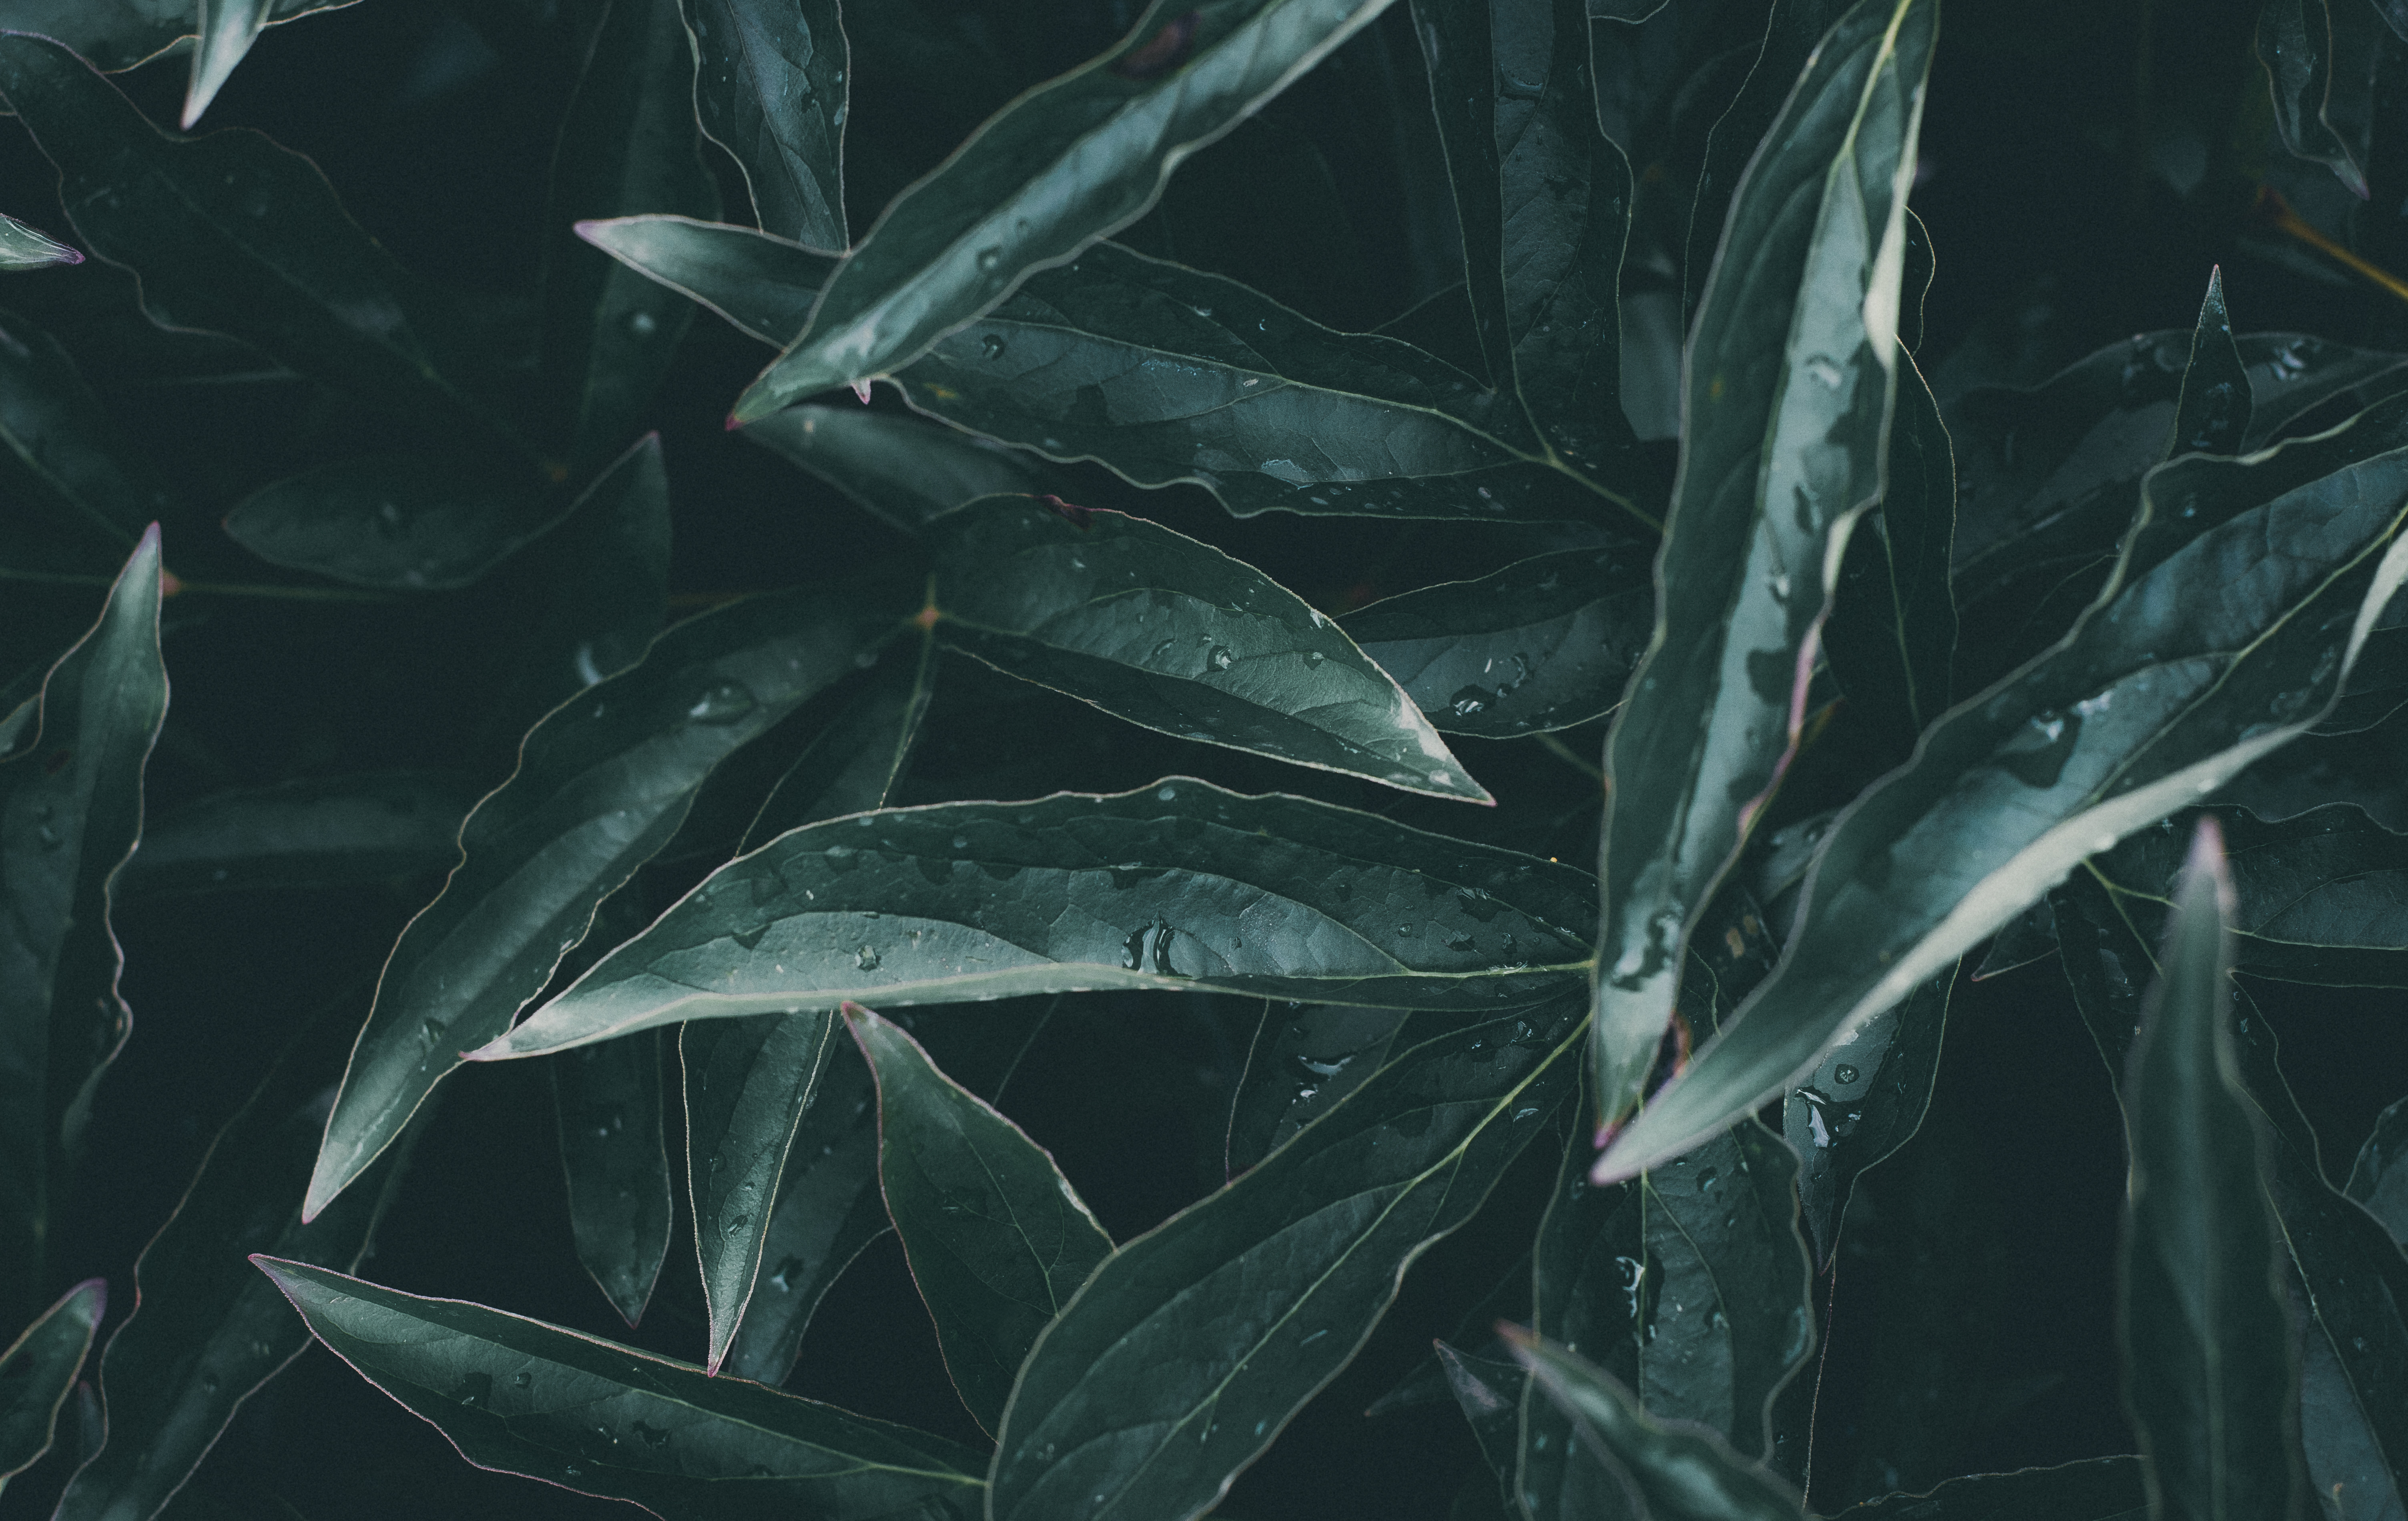
leaves, green, color, green leaves, dark, darkness, nature, leaf, dark green, texture, background, garden, botany, botanic, drops, pattern, design, organism, plant, illustration